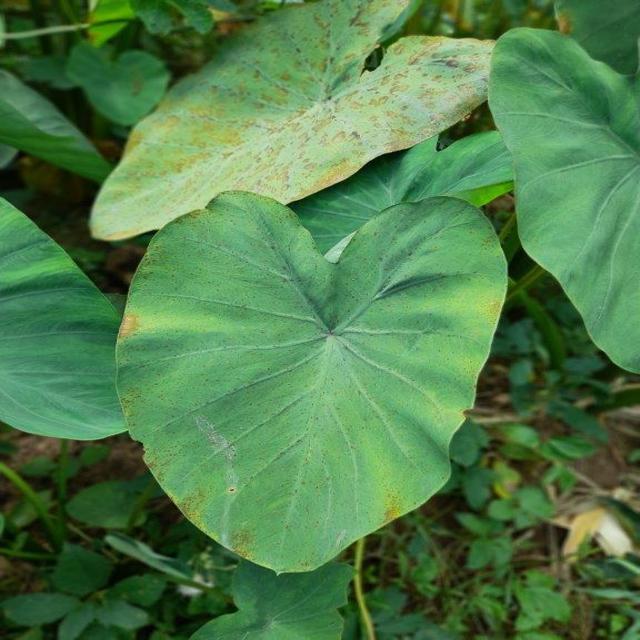
Label: Early_Blight